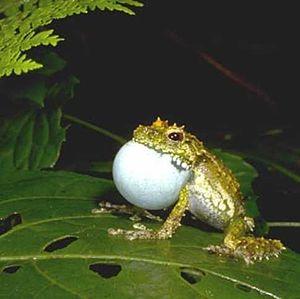
Spinomantis phantasticus est une espèce d'amphibiens de la famille des Mantellidae.
Les amphibiens de Madagascar sont représentés exclusivement par des espèces de l'ordre des anoures.